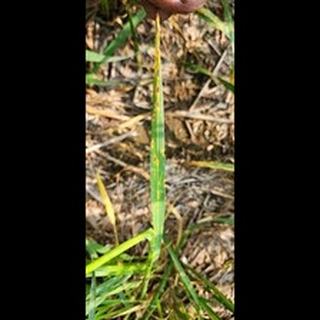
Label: wheat_tan_spot